Erni Gregorčič

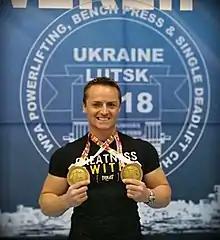
Erni Gregorčič after the award ceremony at 2018 WPA World Championship in Lutsk, Ukraine.

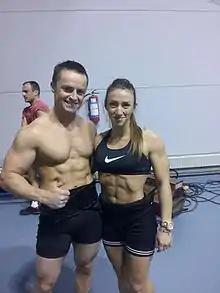
Erni Gregorčič and Mariša Golob after competition at the 2013 Worlds Championship in Tampere, Finland

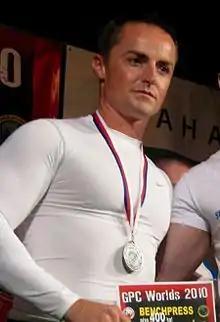
Erni Gregorčič at the 2010 World Championship in Prague, Czech Republic

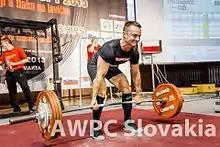
Erni Gregorčič at the 2013 European Championship in Trnava, Slovakia

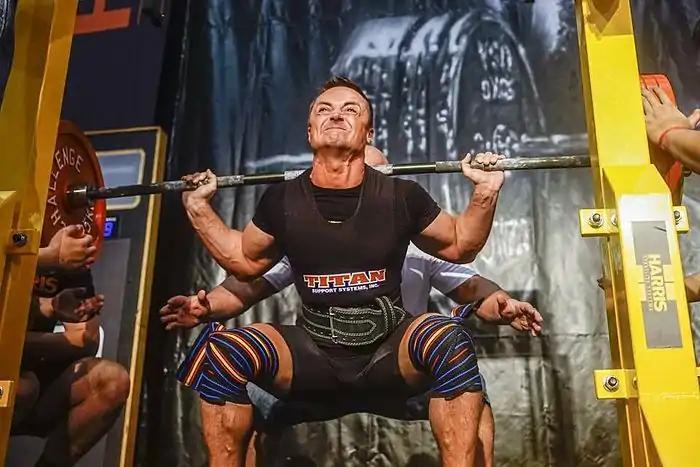
Erni Gregorčič at the 2014 World Championship in Sydney, Australia

Erni is the current Slovenian powerlifting, bench press, push&pull and deadlift record holder in −75 kg weight class in open, submaster and master category.